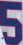
Number: 5